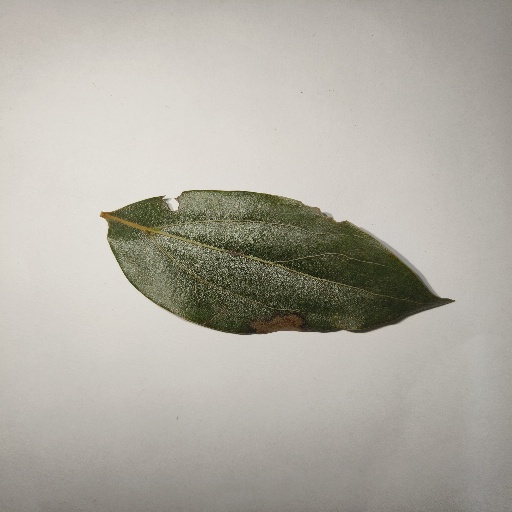
Species: Camphor
Leaf condition: Shot Hole